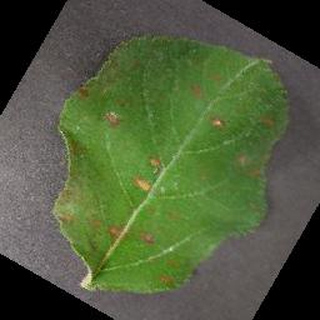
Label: apple_cedar_apple_rust